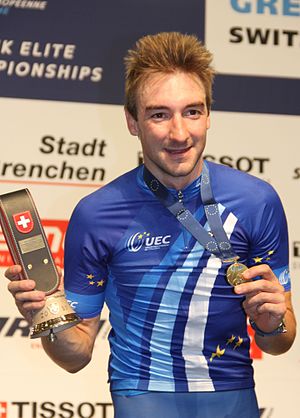
Elia Viviani
Viviani ved EM i banecykling 2015
Elia Viviani er en italiensk cykelrytter, som cykler for det professionelle cykelhold Cofidis.